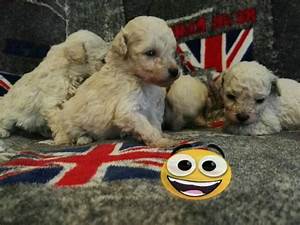
Label: cane